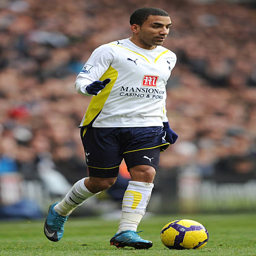
football player runs with the ball during the match .